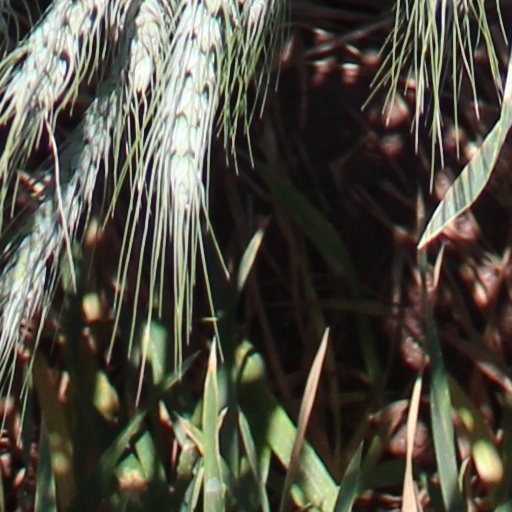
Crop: wheat